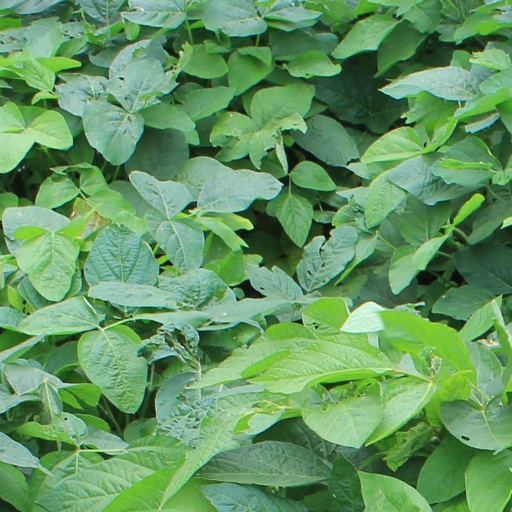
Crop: soybean